USS Flint (AE-32)

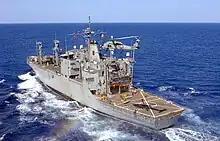
USNS "Flint" (T-AE-32) in 2007, while deployed as part of the USS Ronald Reagan Carrier Group.

"Flint" was decommissioned at Naval Air Station Alameda, California, on 4 August 1995 after more than 23 years of service. The ship was transferred to the Military Sealift Command, at which time it became known as the USNS "Flint" (T-AE-32).